João Manzarra

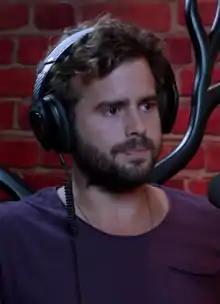
Manzarra in 2015

João Maria Manzarra is a Portuguese television host mainly on the Portuguese SIC Radical network and best known as co-host for the reality television show "Ídolos", the Portuguese version of the "Idol series" for three years and is now one of the most popular presenters on Portuguese television.